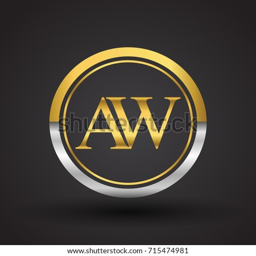
letter logo in a circle , gold and silver colored .